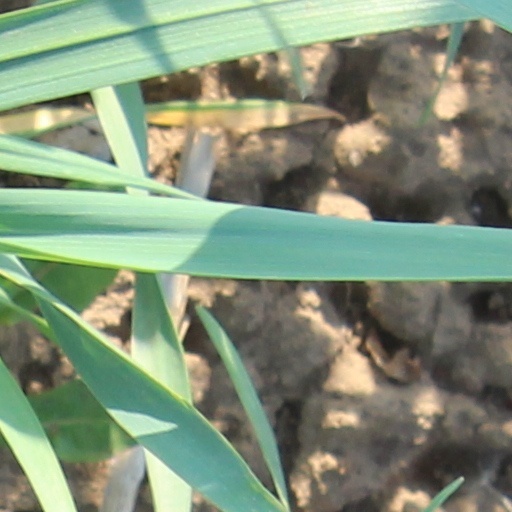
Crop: wheat